Nick Pitarra

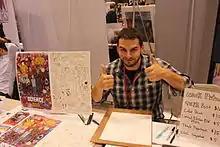
Pitarra at C2E2, 2013

Nick Pitarra is an American comic book artist known for his numerous collaborations with writer Jonathan Hickman, which include mini-series "The Red Wing" and "The Manhattan Projects", both released through Image Comics. Pitarra is a member of Ten Ton Studios.